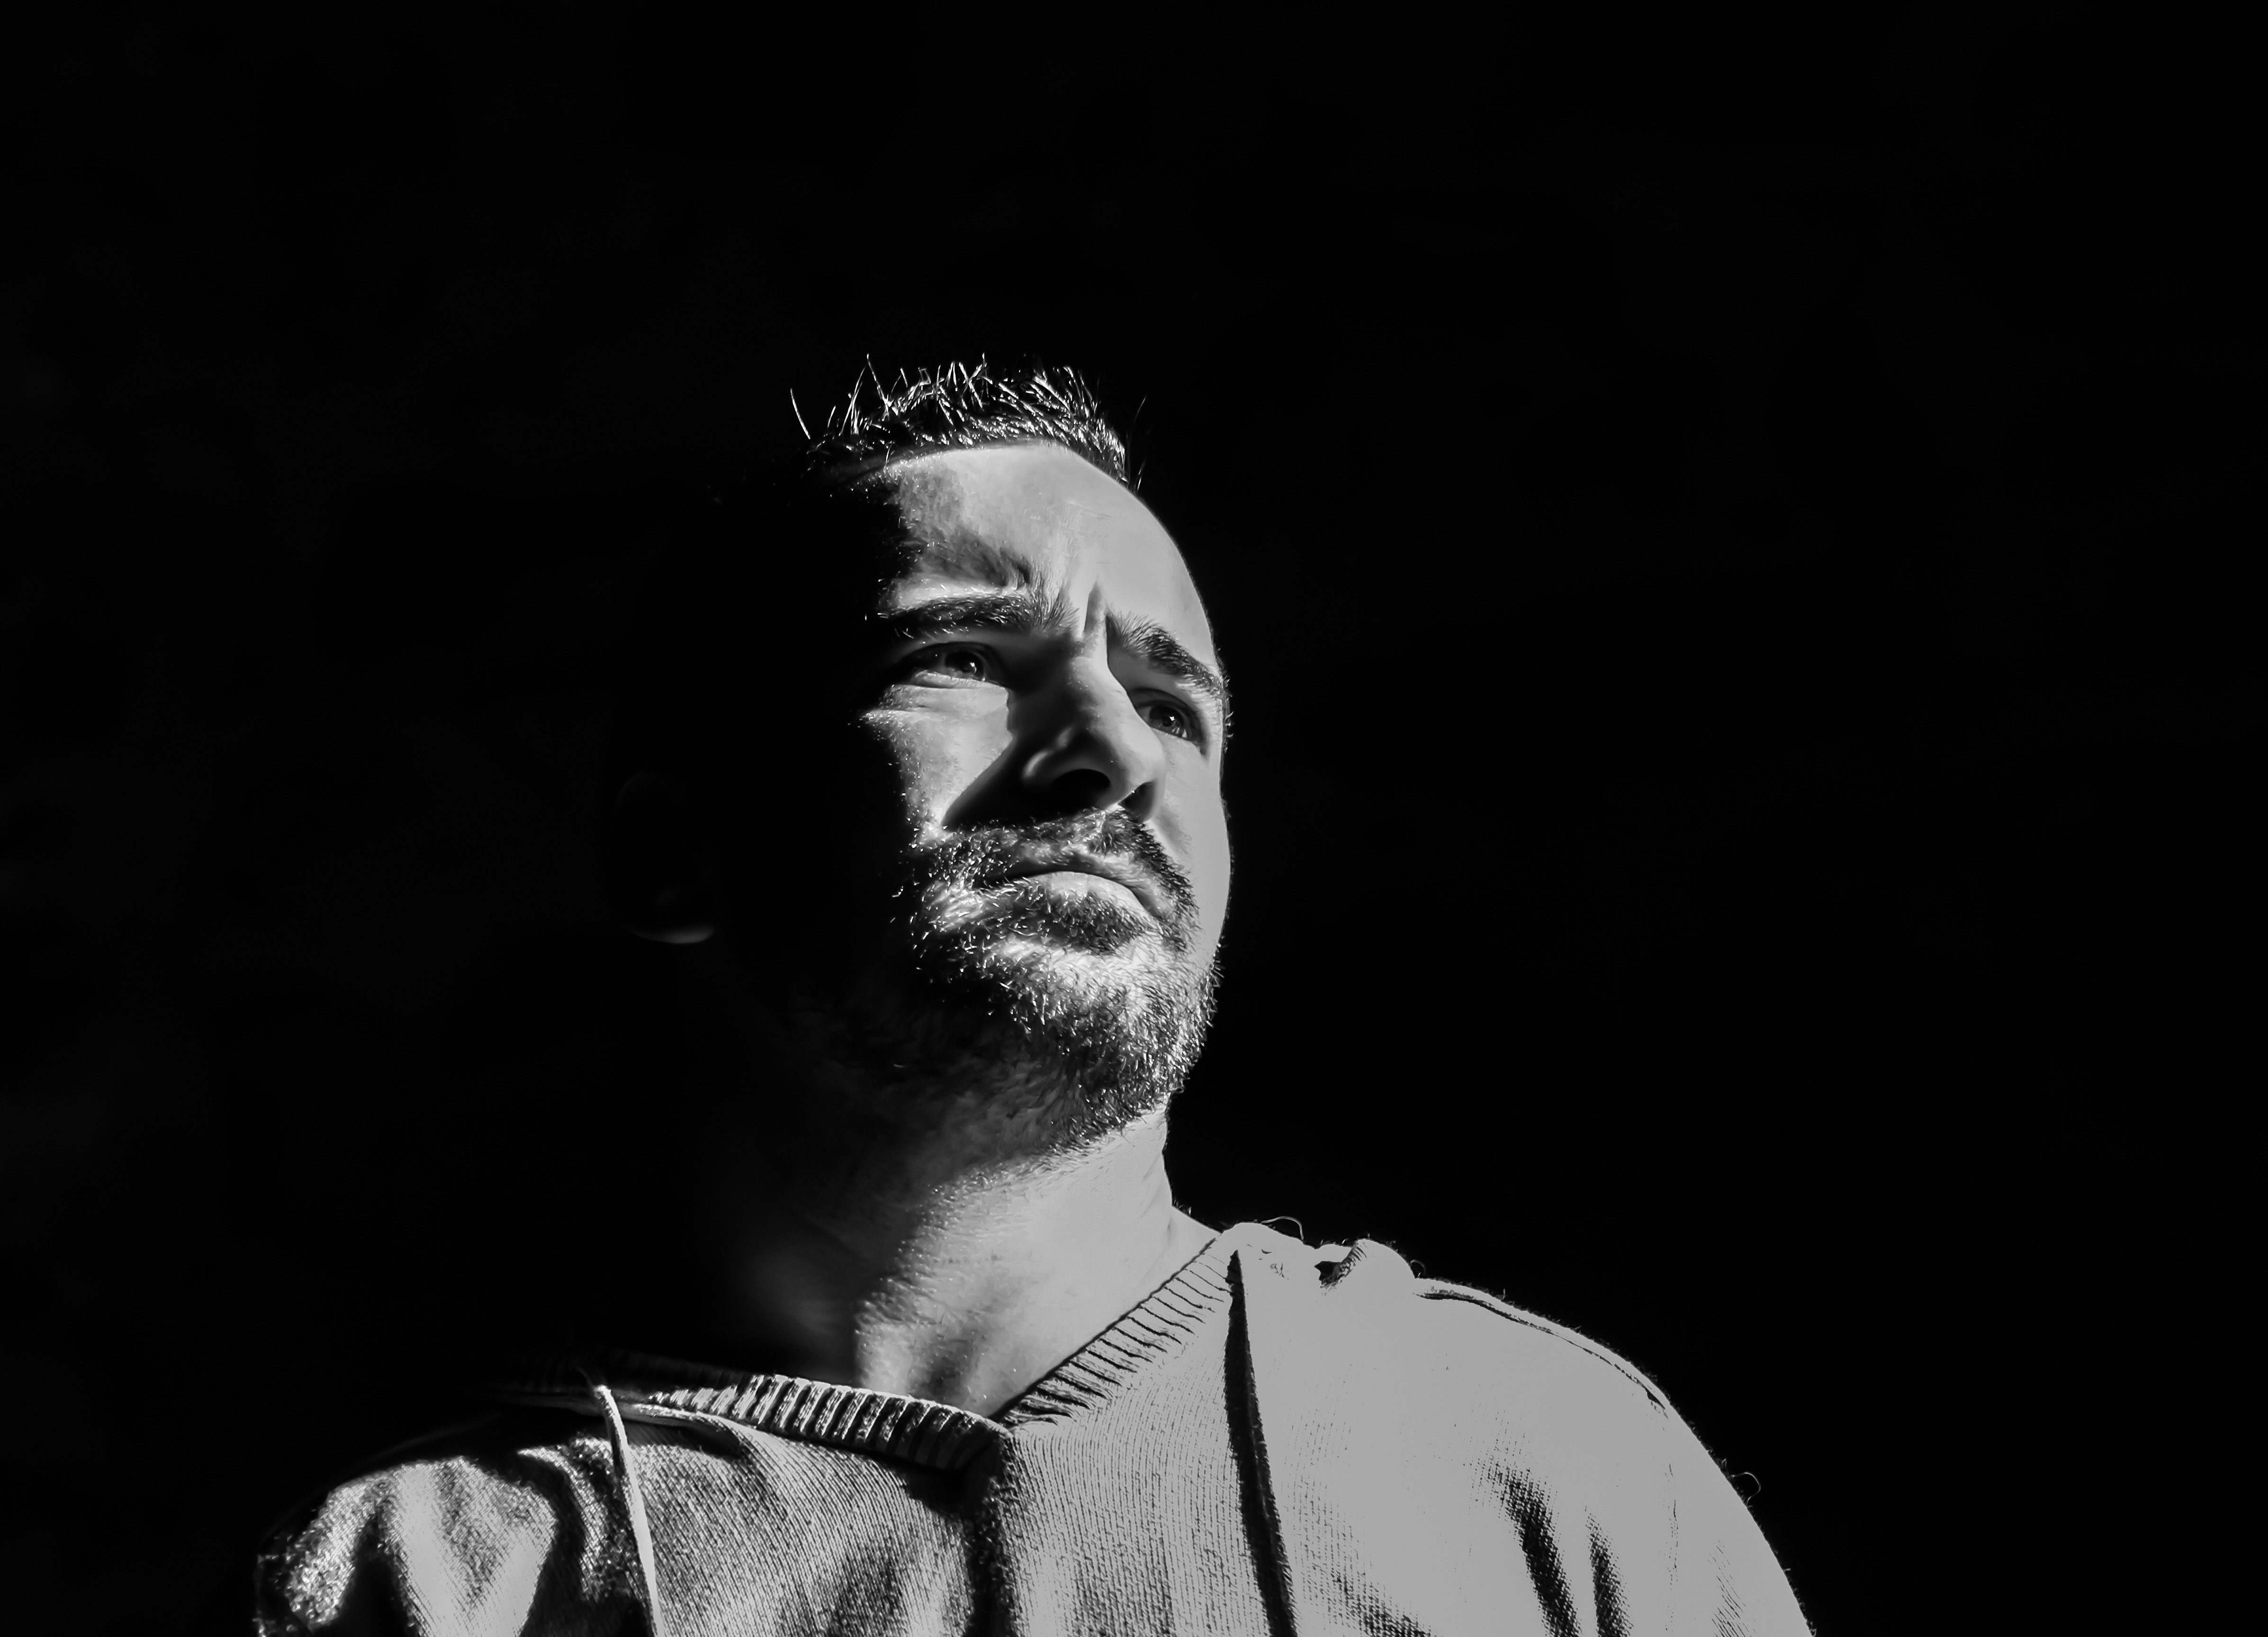
music, black and white, white, photography, portrait, darkness, musician, black, monochrome, guitarist, monochrome photography, film noir, facial hair